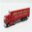
Label: truck